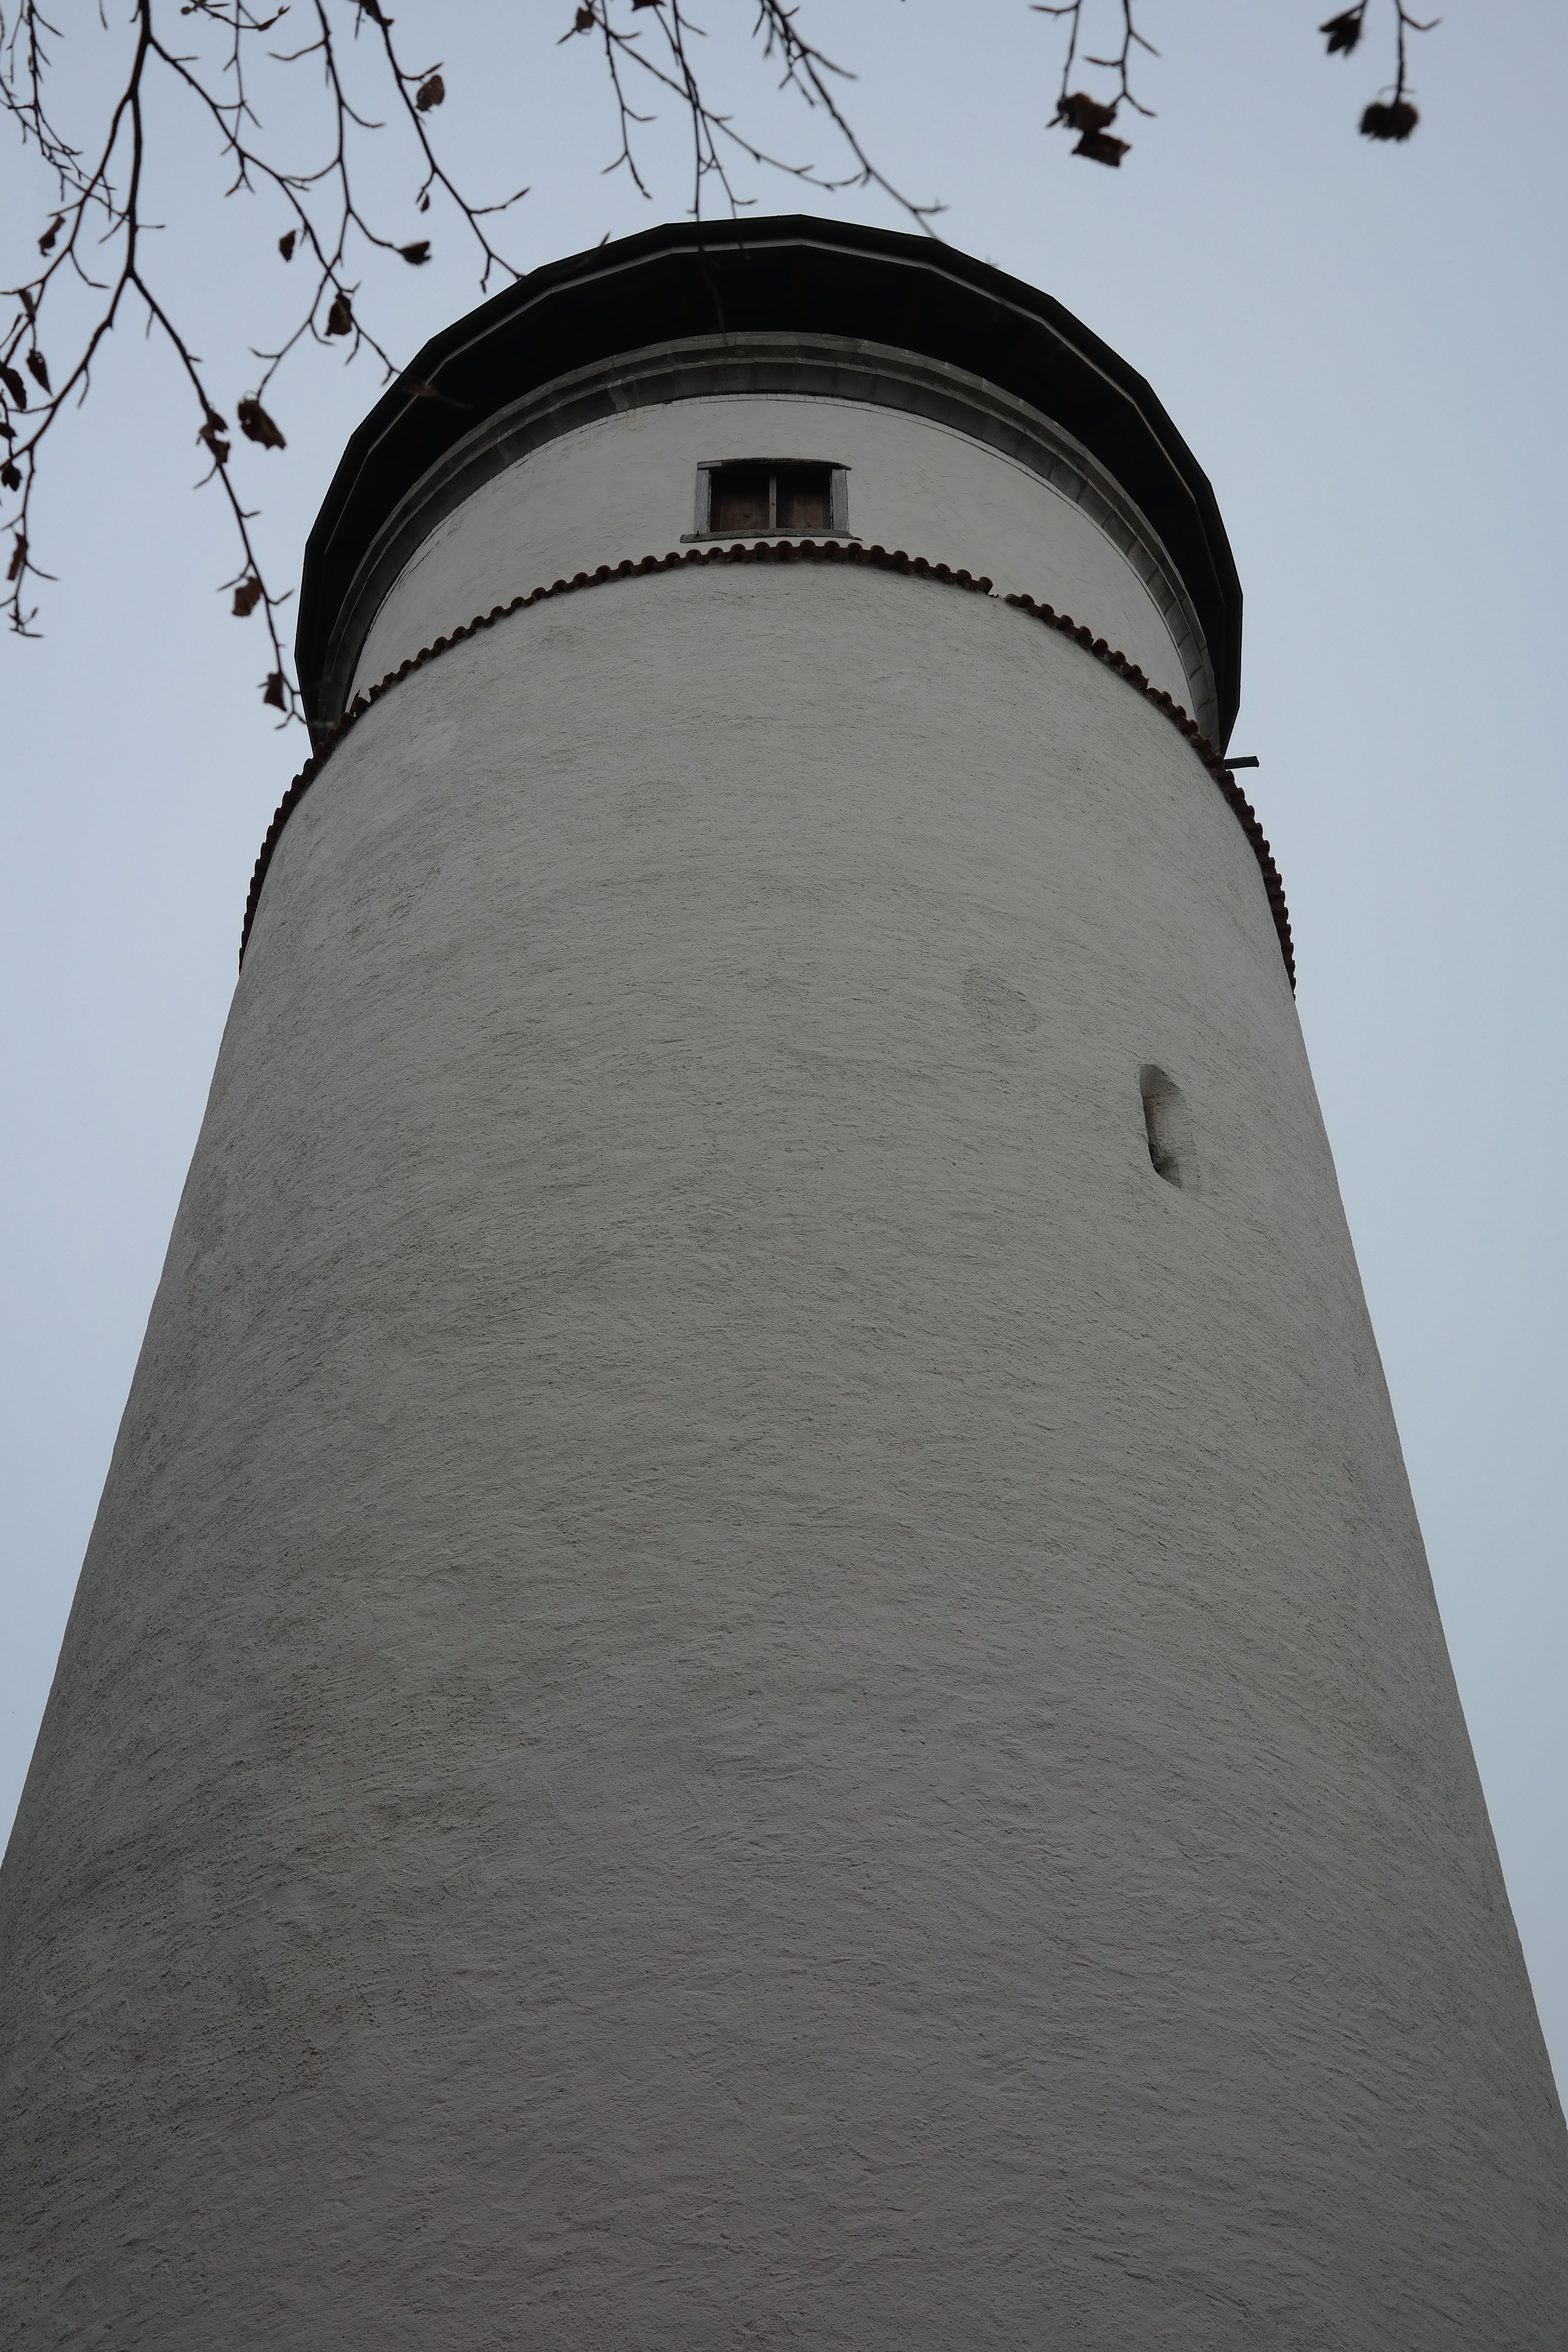
tower, landmark, berlingen, observation tower, height burg, jubilee way bodenseekreis, hohenbodman, ruins of hohenbodman